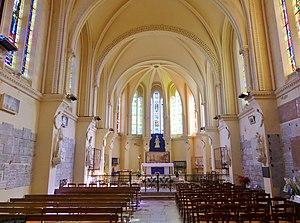
Vue de l'intérieur de l'église de Notre-Dame de Bonsecours, dédiée aux marins disparus en mer (plaques sur les murs), à Dieppe en Normandie.
La chapelle Notre-Dame-de-Bon-Secours de Dieppe a été construite en 1876 pour les marins mort en mer. Elle fut d'abord un lieu de pèlerinage avant d'être une église paroissiale.